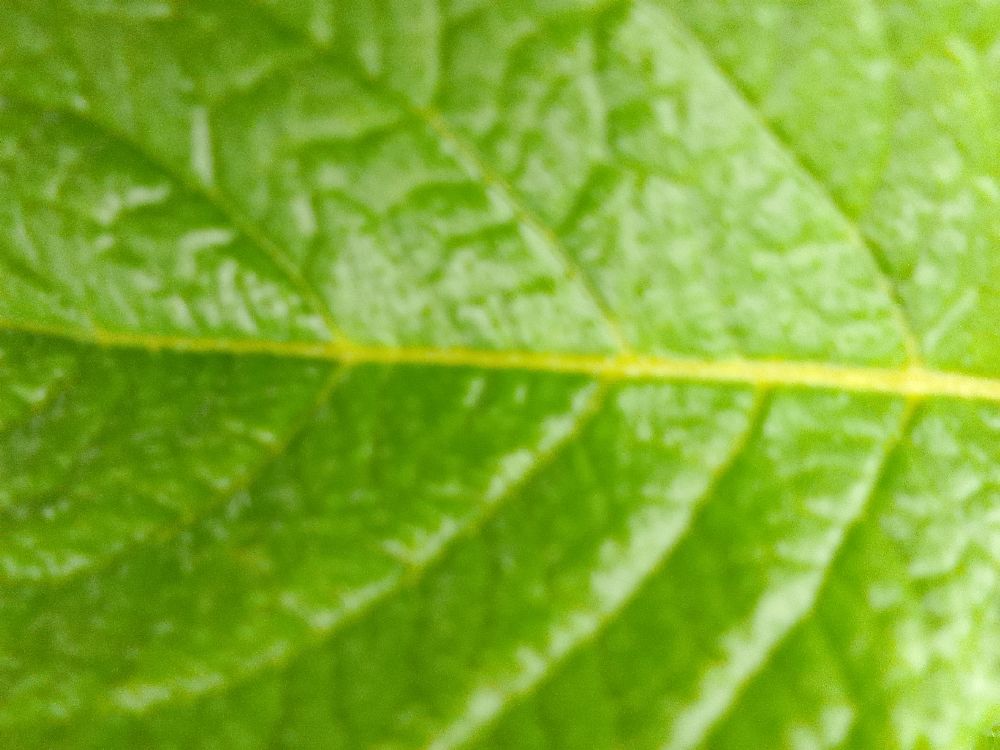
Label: Healthy